Quintus Pompeius Rufus (consul 88 BC)

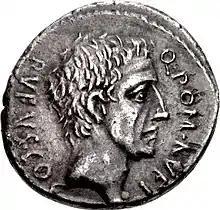
Portrait in a denarius issued by his grandson, 54 BC

Quintus Pompeius Rufus (died 88 BC) was a consul of the Roman Republic in 88 BC. His colleague in office was the future dictator Sulla.